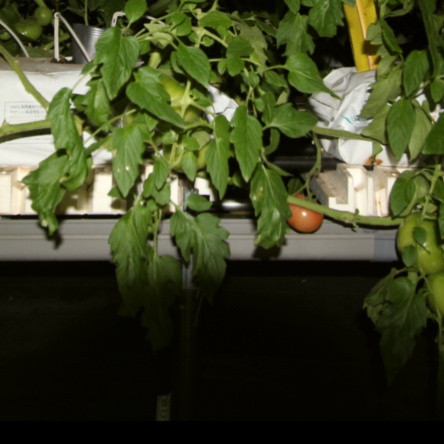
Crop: tomato